Paperweight

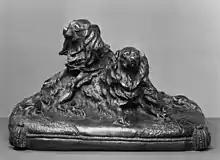
19th century metal paperweight by French sculptor Antoine-Louis Barye

In China, paperweight is as old as paper, already existed in the Han dynasty (202-220 BC), and its predecessor used for holding down floor mats existed in the Warring States period (475-221 BC).